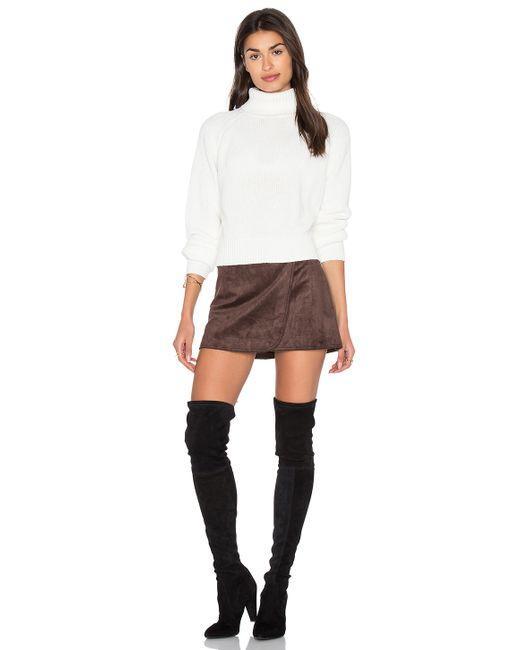
Damen sexy Langarm weiße Baumwollbluse mit kurzem braunem Rock